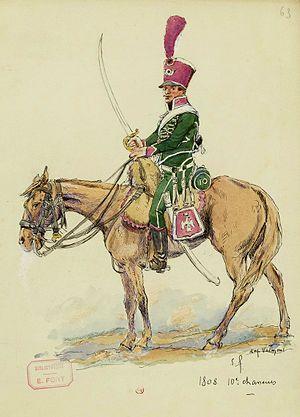
Chasseur à cheval du 10e régiment, 1808. L'uniforme est celui décrit par le recueil de Valmont.
Le combat de Miajadas se déroule le 21 mars 1809 près de Miajadas, en Espagne, dans la province d'Estrémadure. Il oppose le 10ᵉ régiment de chasseurs à cheval français mené par le colonel Jacques-Gervais Subervie à la cavalerie espagnole d'arrière-garde sous les ordres du général Don Juan de Henestrosa. L'affrontement se solde par une victoire espagnole.
Le 10ᵉ régiment de chasseurs à cheval est un régiment de cavalerie française créé en 1758 et dissous en 1984.